Music technology (electronic and digital)

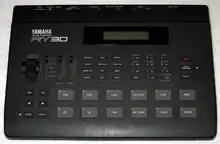
Yamaha RY30 drum machine

A drum machine is an electronic musical instrument designed to imitate the sound of drums, cymbals, other percussion instruments, and often basslines. Drum machines either play back prerecorded samples of drums and cymbals or synthesized re-creations of drum/cymbal sounds in a rhythm and tempo that is programmed by a musician. Drum machines are most commonly associated with electronic dance music genres such as house music, but are also used in many other genres. They are also used when session drummers are not available or if the production cannot afford the cost of a professional drummer. In the 2010s, most modern drum machines are sequencers with a sample playback (rompler) or synthesizer component that specializes in the reproduction of drum timbres. Though features vary from model to model, many modern drum machines can also produce unique sounds, and allow the user to compose unique drum beats and patterns.